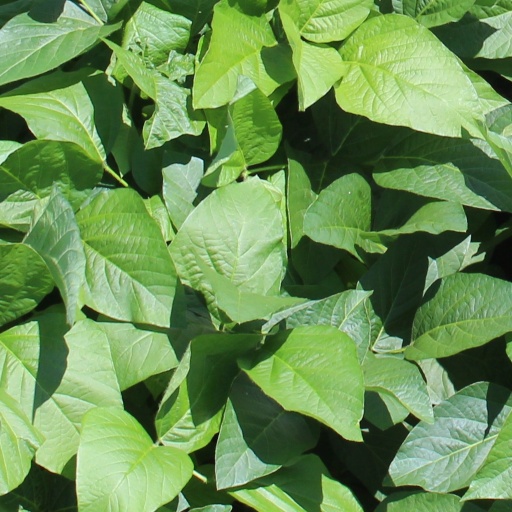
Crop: soybean